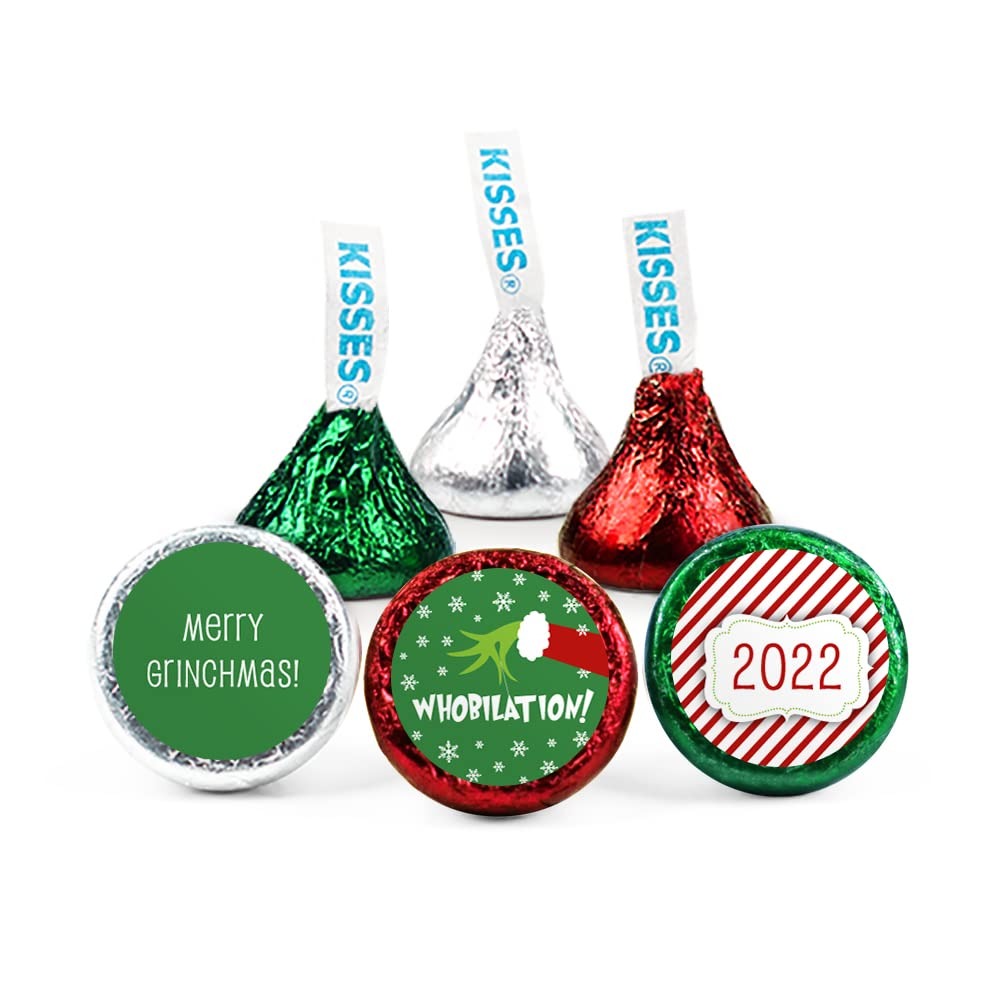
Item Name: 324ct Christmas Stickers for Kisses Favors (324 Count) - Grinch
Value: 324.0
Unit: Count

Price: 14.99